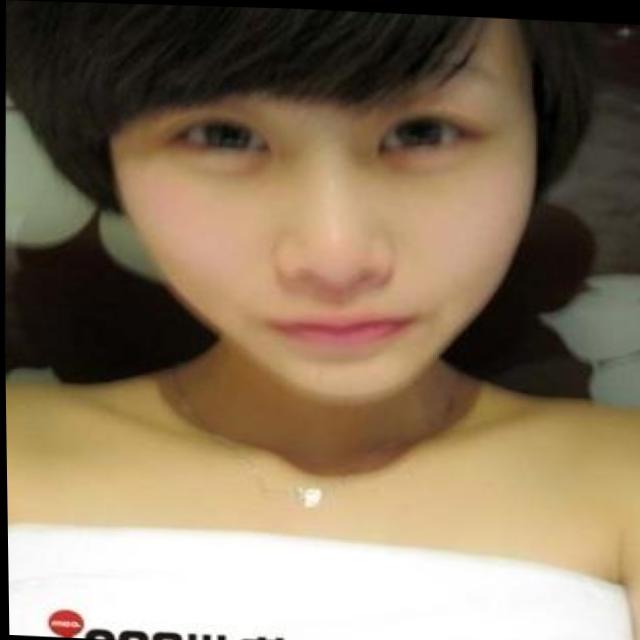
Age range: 13-20